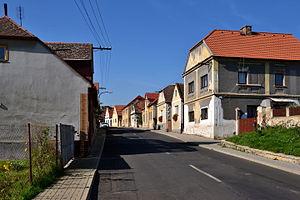
Nepomyšl est un bourg du district de Louny, dans la région d'Ústí nad Labem, en Tchéquie. Sa population s'élevait à 411 habitants en 2018.